Chenab River

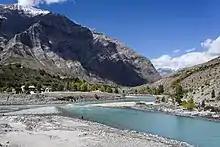
Confluence of the Chandra (left) and Bhaga (right), the two main headstreams of the Chenab, at Tandi, Himachal Pradesh, India.

The river is formed by the confluence of two rivers, Chandra and Bhaga, at Tandi, southwest of Keylong, in the Lahaul and Spiti district of the Indian state of Himachal Pradesh.